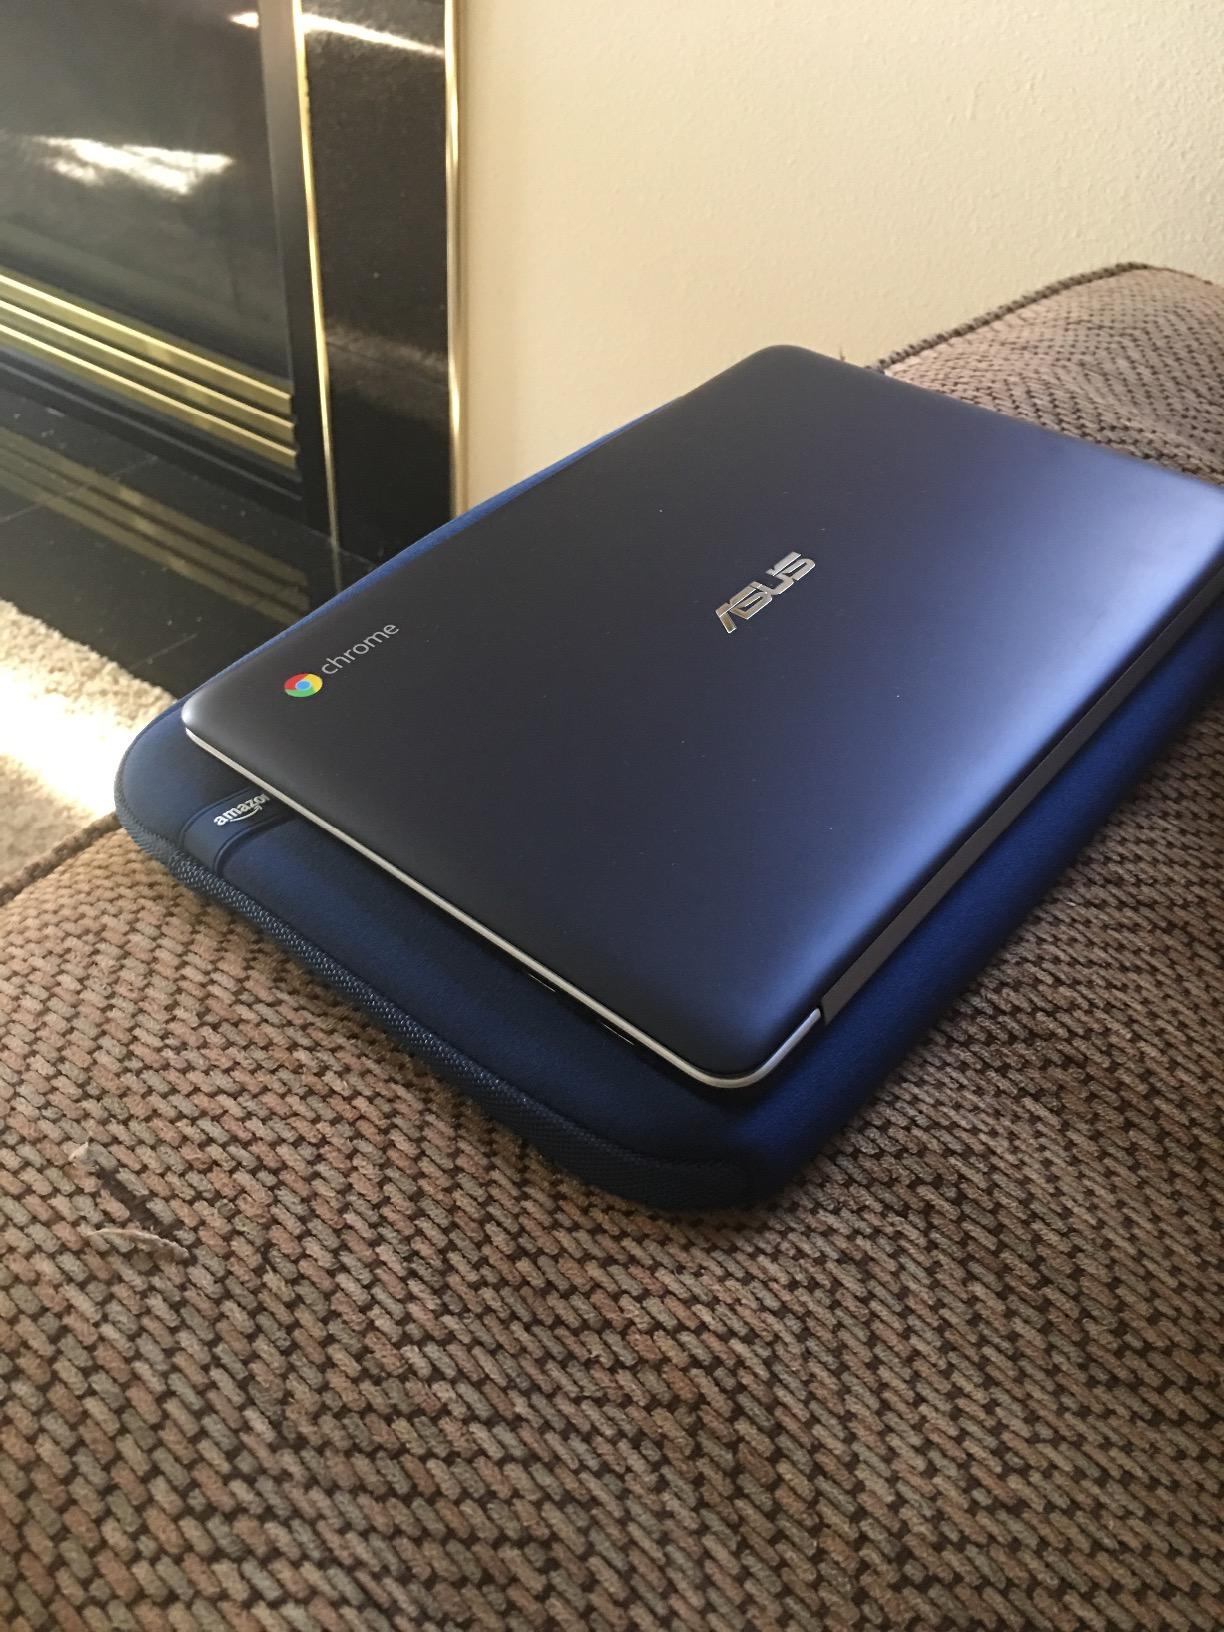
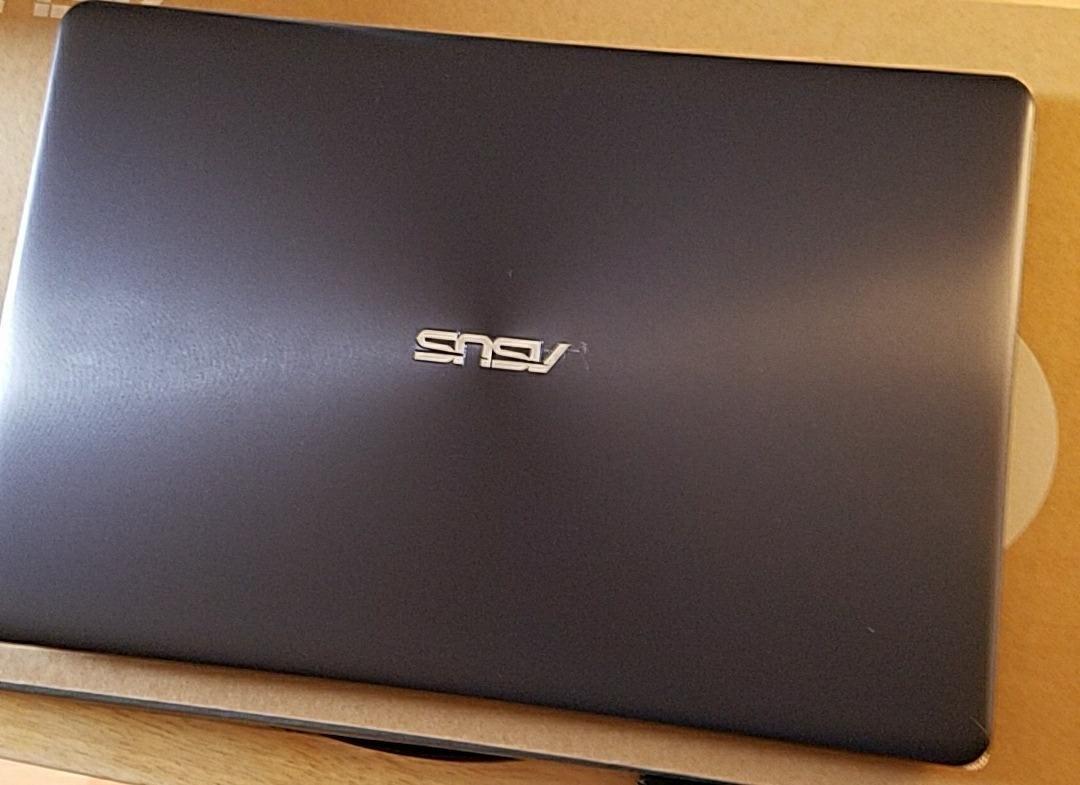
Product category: laptop
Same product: no